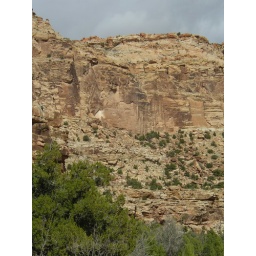
horse-head in wall, cow canyon